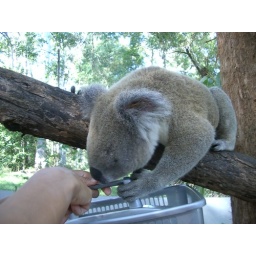
Hit by a car - blind. In permanent care. Spoilt rotten - he's grabbing the basket containing his supplementary food.